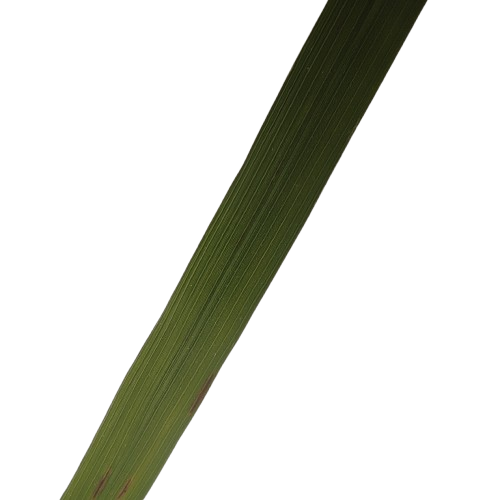
Label: Rice Blast